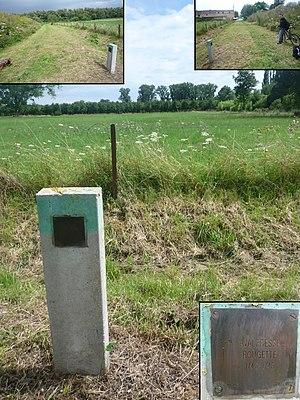
Avaleresse Rougette de la Compagnie des mines d'Anzin à Fresnes-sur-Escaut, Nord, Nord-Pas-de-Calais, France.
La Compagnie des mines d'Anzin est une ancienne compagnie minière. Elle se distingue par son rôle dans l'histoire économique pour avoir lancé l'exploitation du charbon dans le nord de la France et avoir ainsi été l'une des premières grandes sociétés industrielles françaises. Elle a été créée à Anzin le 19 novembre 1757 par le vicomte Jacques Désandrouin. Les signatures officialisant sa création ont été faites dans le château de l'Hermitage à Condé-sur-l'Escaut, propriété d'Emmanuel de Croÿ-Solre à l'époque. Elle a exploité ses mines pendant près de deux siècles, jusqu'à la nationalisation des mines.